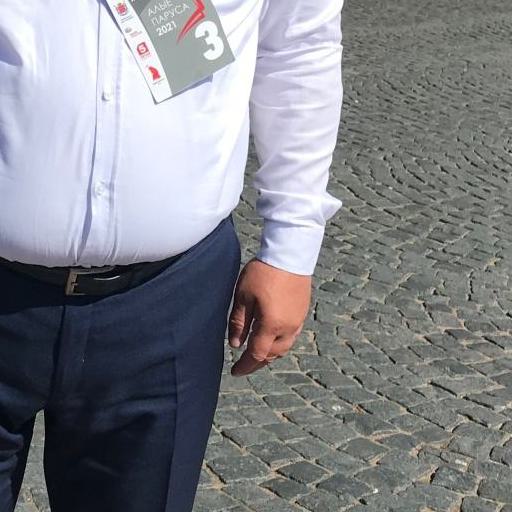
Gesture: no_gesture